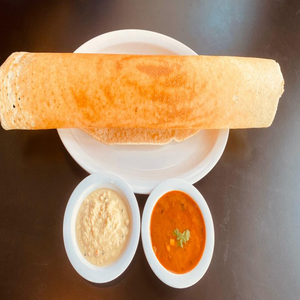
Dish: dosa